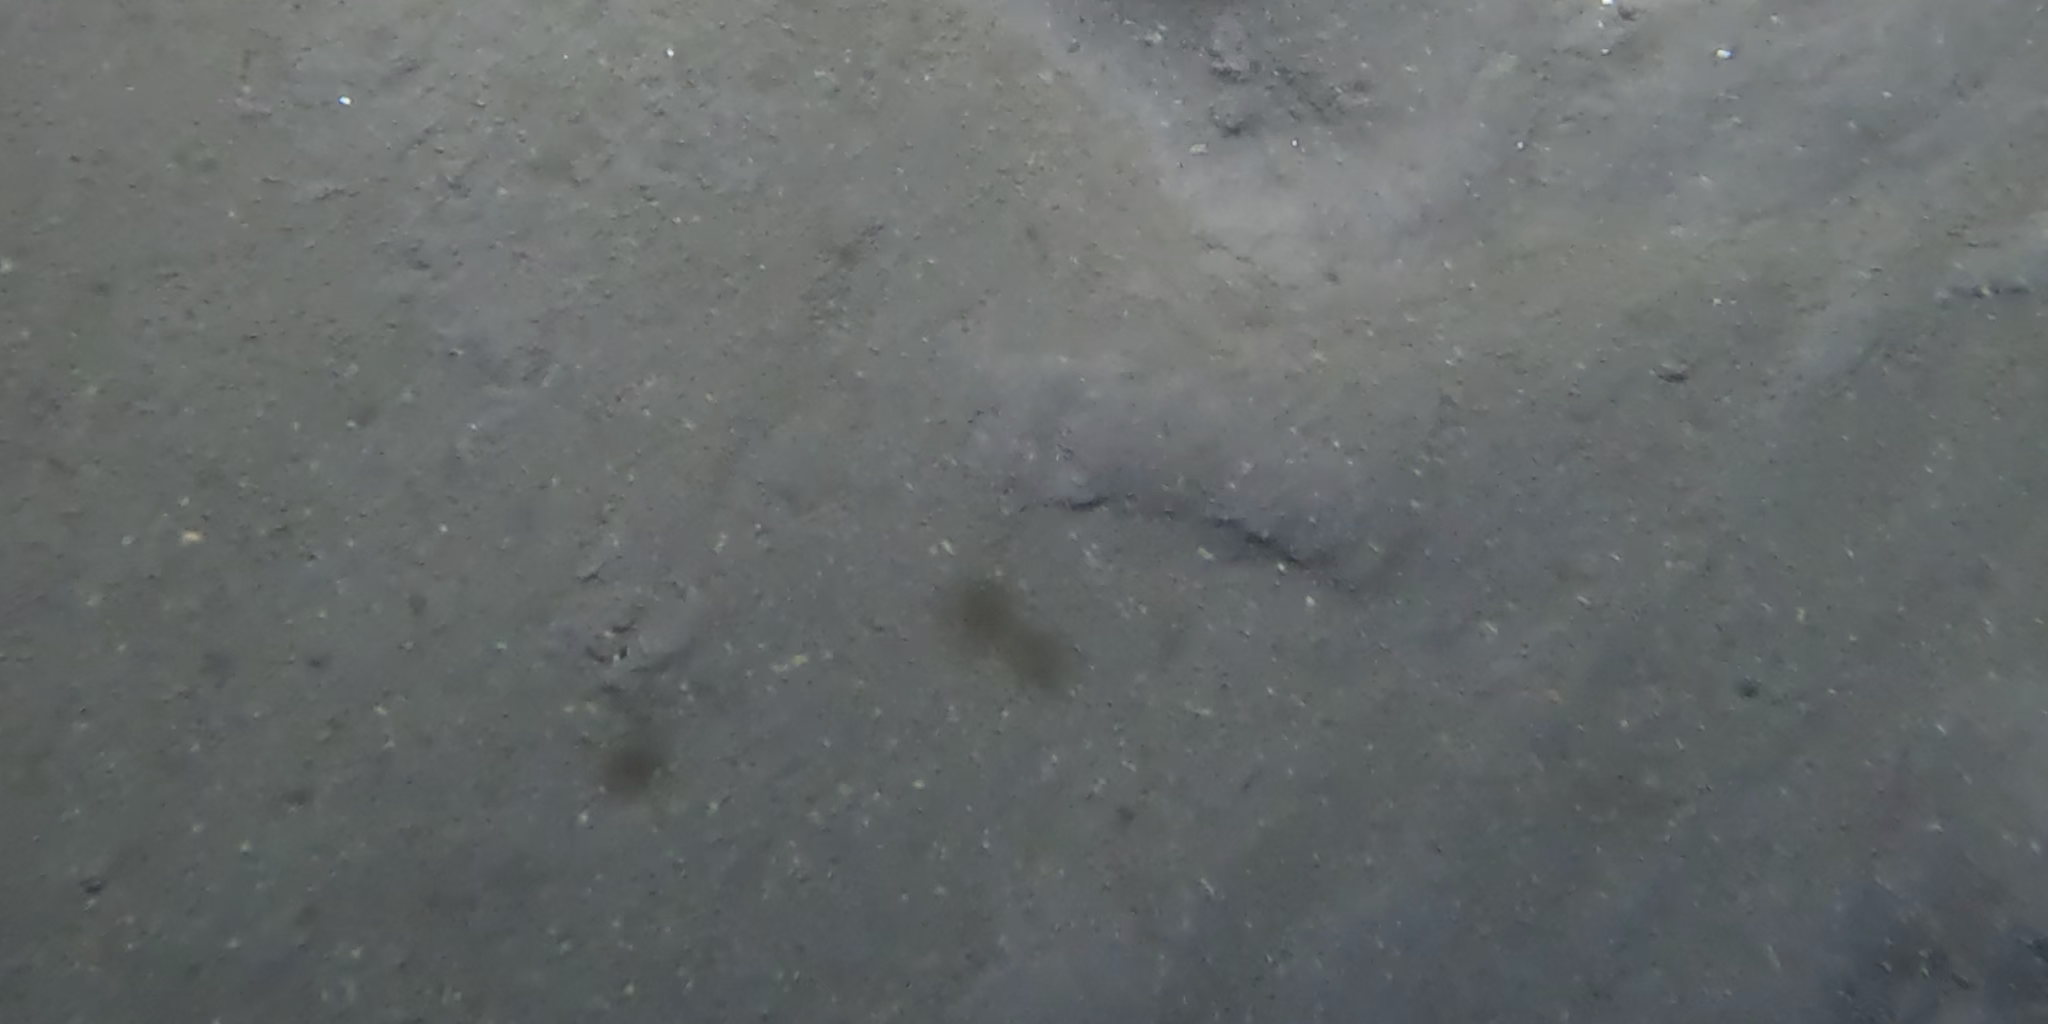
Seabed habitat: sand